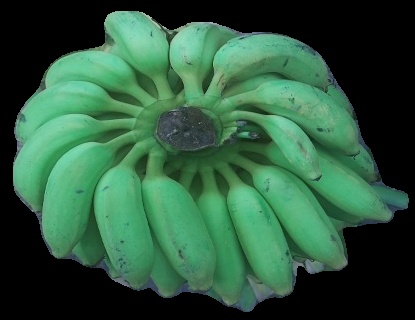
Variety: elakki-bale
Grade: grade2